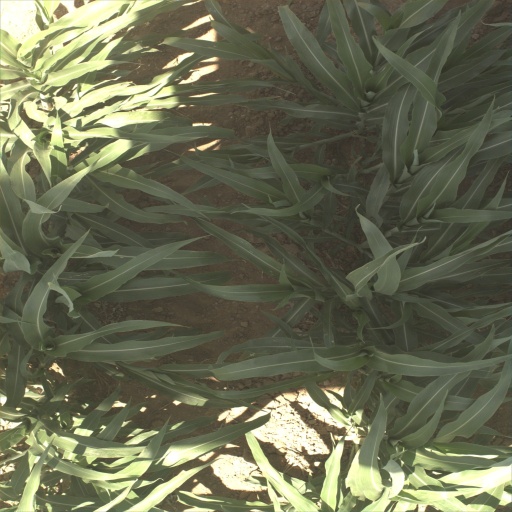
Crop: sorghum